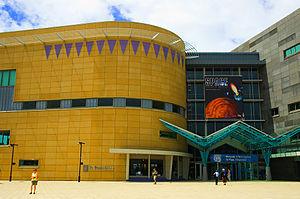
Le musée de la Nouvelle-Zélande Te Papa Tongarewa est le musée national de la Nouvelle-Zélande situé à Wellington.